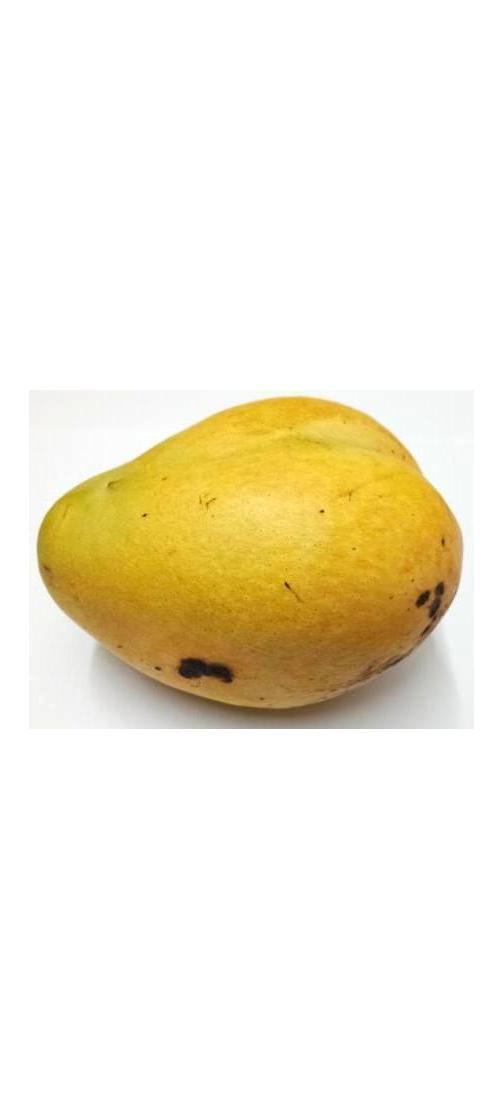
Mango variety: Bari-11